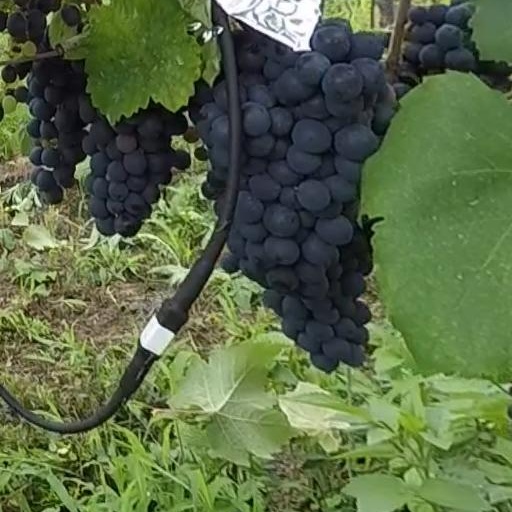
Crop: grape